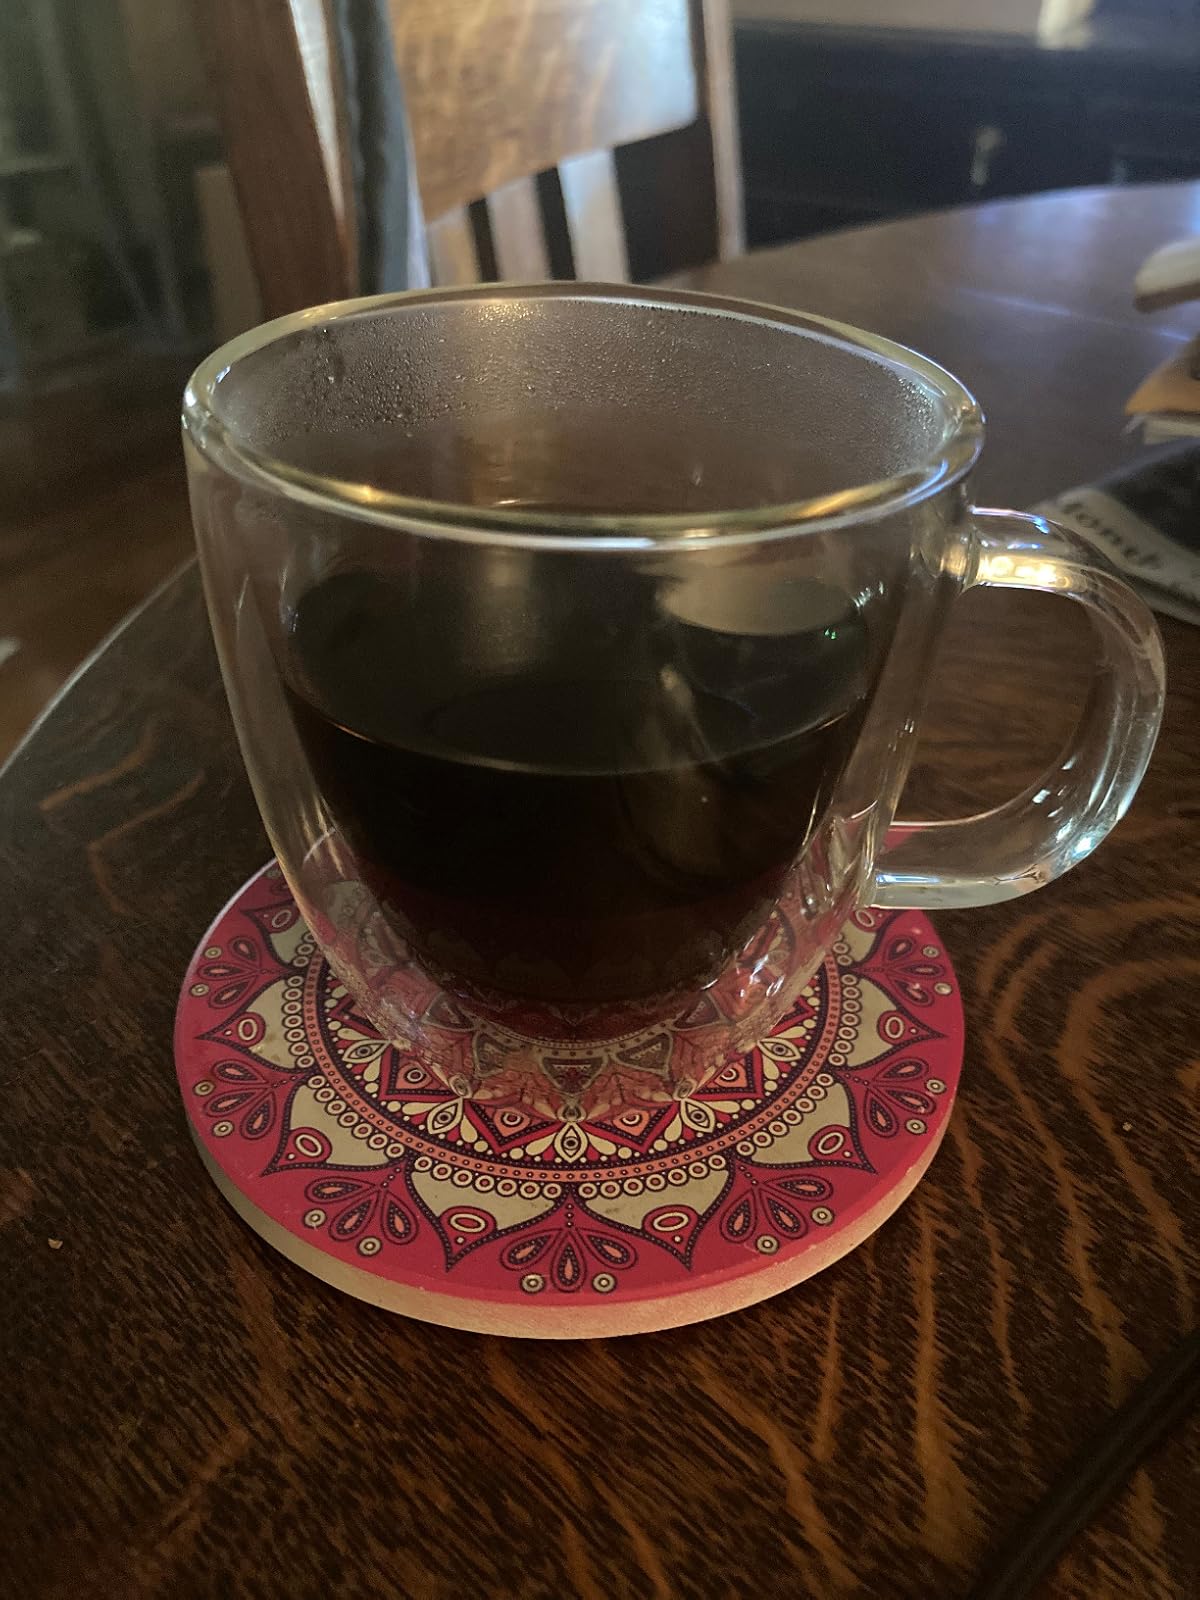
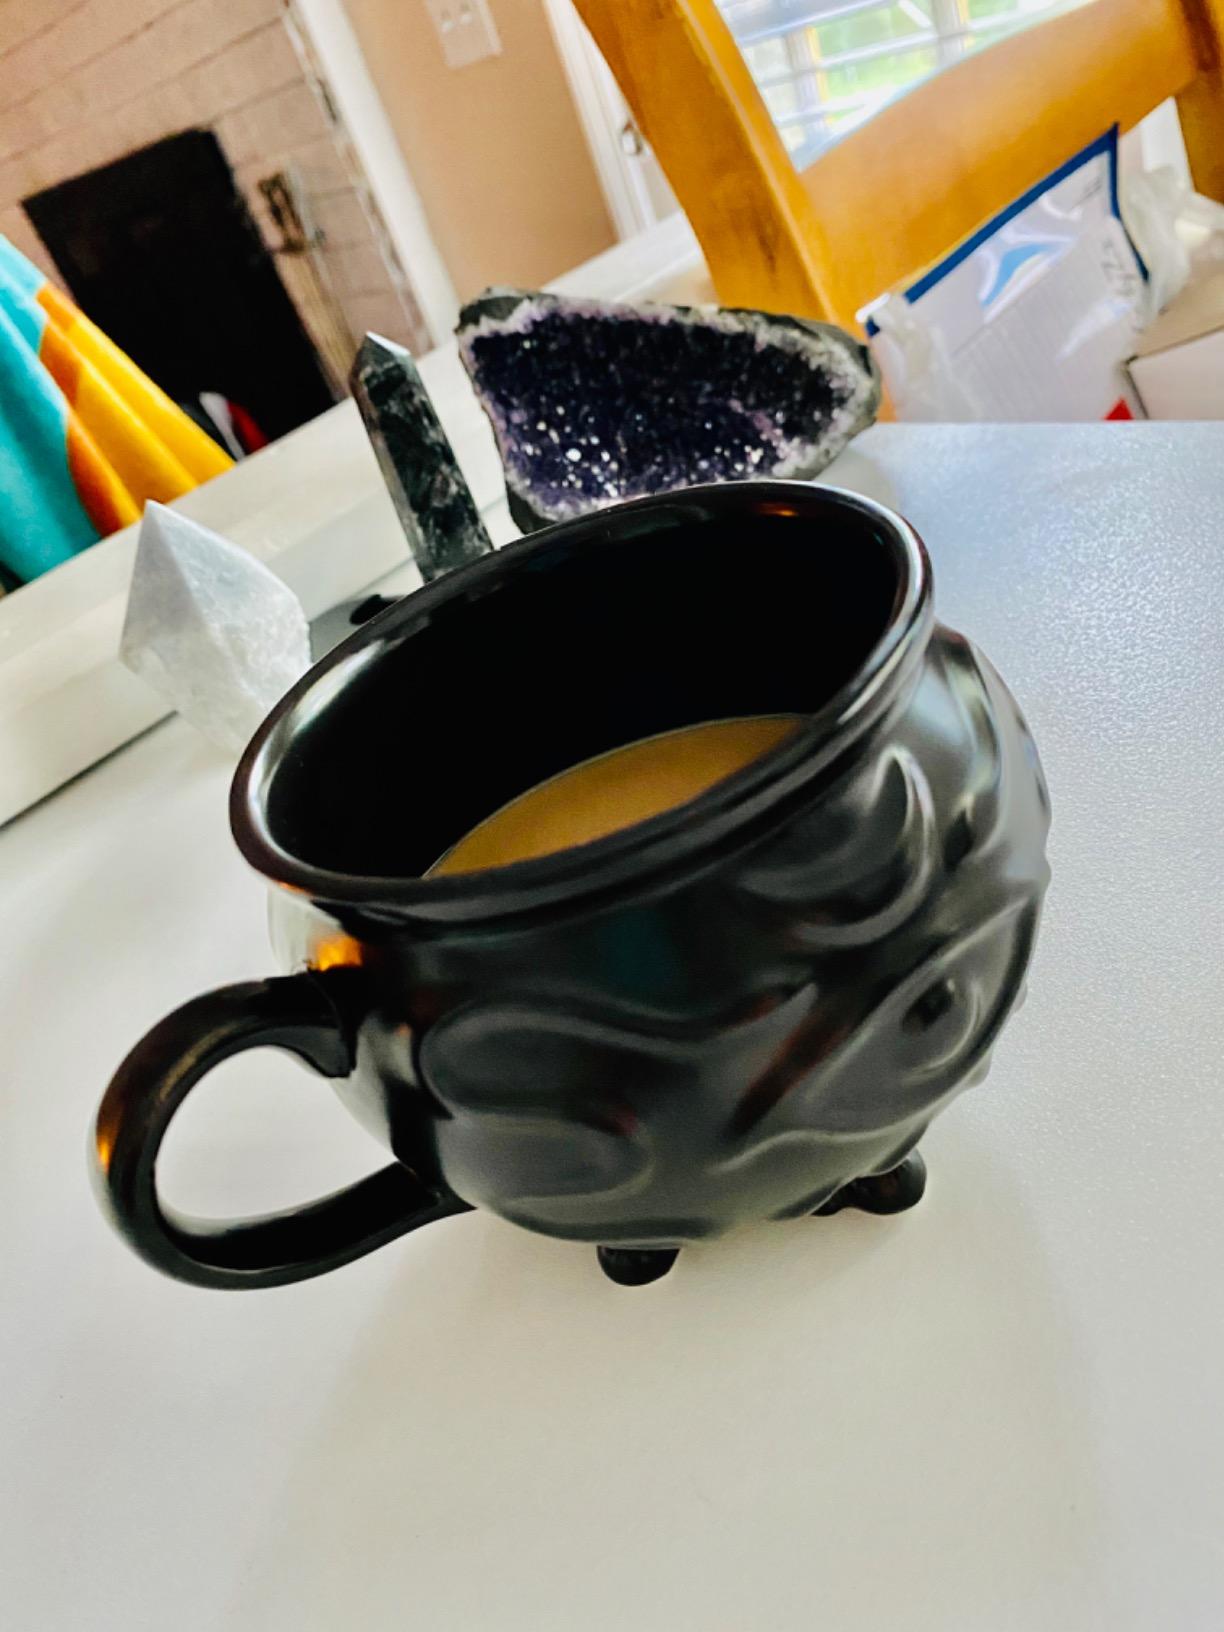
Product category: items_mug
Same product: no